54th Ohio Infantry Regiment

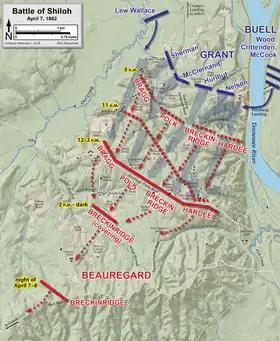
map showing Union armies driving Confederate army south and off the battlefield

The AoO attacked at 5:00a.m., Monday, April 7, with Nelson on the left joined a few hours later on his right by Crittenden. As they advanced dispersing enemy skirmishers, McCook gradually joined them on the right. Hardee commanded the rebels'right, and Nelson's men scattered Forrest's cavalry regiment and small portions of Chalmers's Brigade before hitting Chalmer and a makeshift brigade. Despite losses, Nelson's men swept forward through the Davis Wheat Field and Sara Bell Field until running out of steam after three hours of. As Hardee fell back around noon, Nelson pulled back to Wicker Field. Despite Crittenden and McCook being stopped at Duncan field, by noon, Buell had control of the Hornet's Nest.